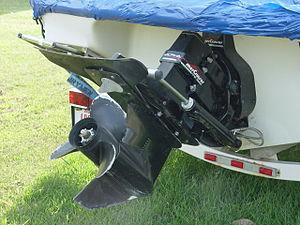
Sterndrive est un type de propulsion maritime qui consiste en un moteur in-board et un moyen de direction hors-bord. Le moteur se trouve juste en avant du tableau arrière, tandis que la partie directionnelle est située à l'extérieur de la coque.